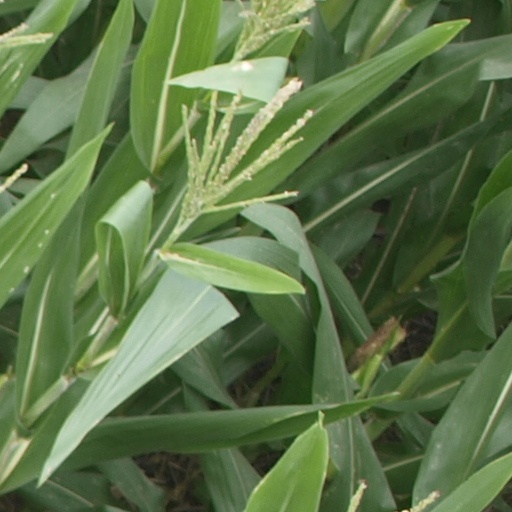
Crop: maize; corn